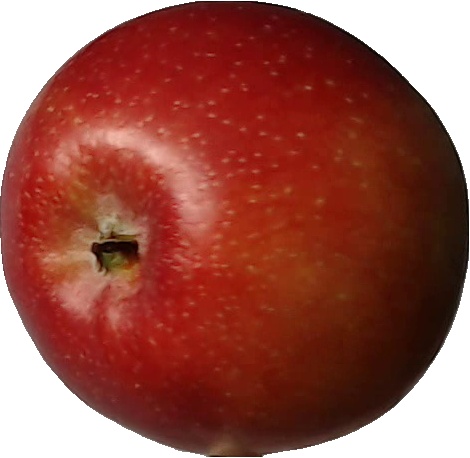
Label: apple_braeburn_1